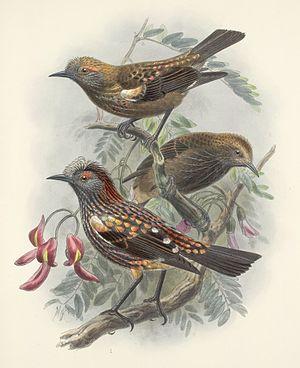
La Palmérie huppée est une espèce d'oiseau de la famille des Fringillidae.